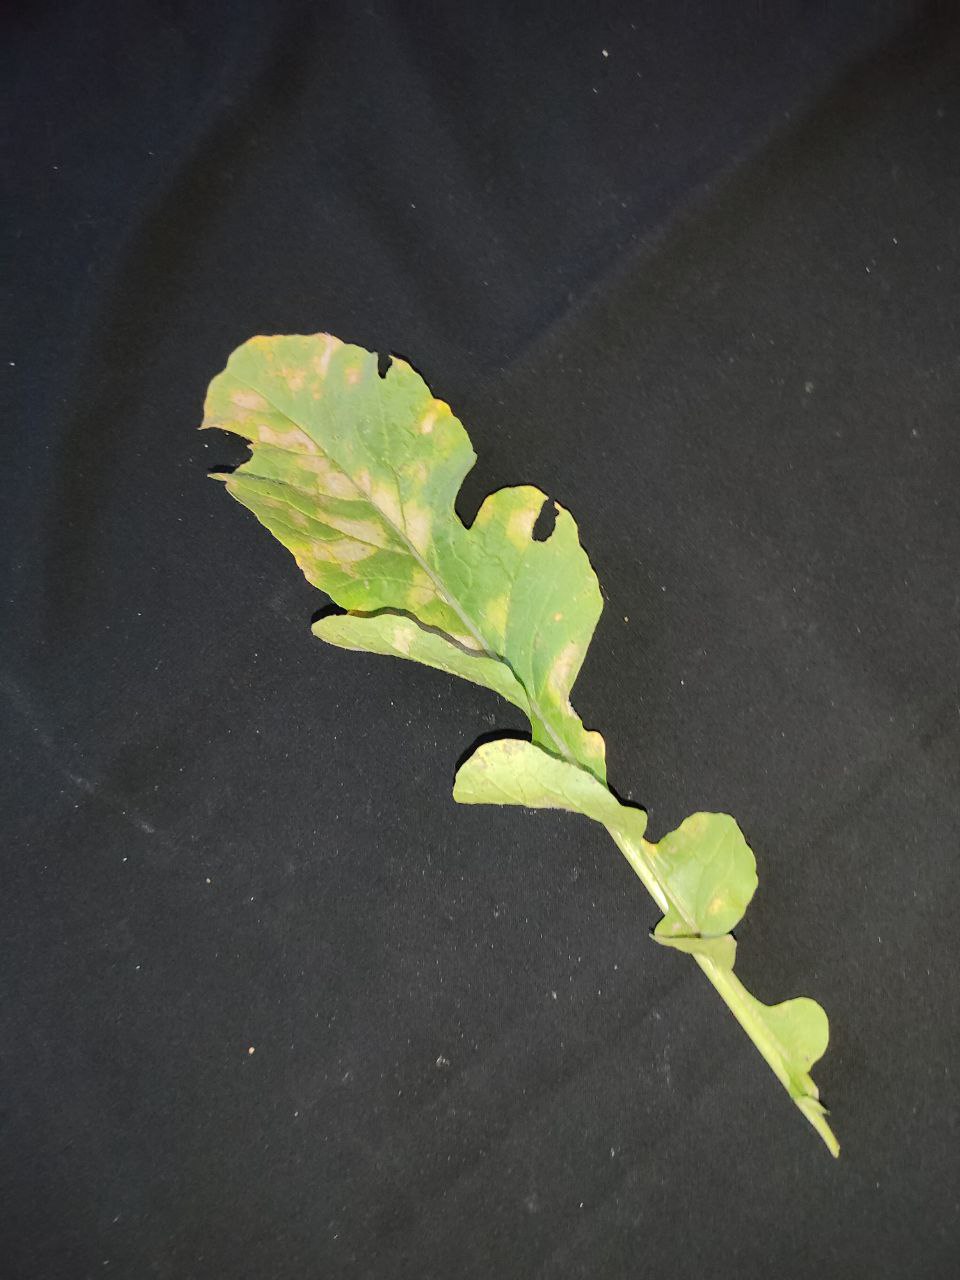
Label: Mosaic virus